Wolfgang Kroll

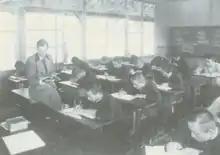
Kroll's early teaching situation

His theoretical physics courses were mainly based on the textbooks written by the German physicist Arnold Sommerfeld, whose contents were compiled into a notebook for use as a textbook. Kroll would print handouts for his students but left the formulae blank and asked them to fill them in during the class.